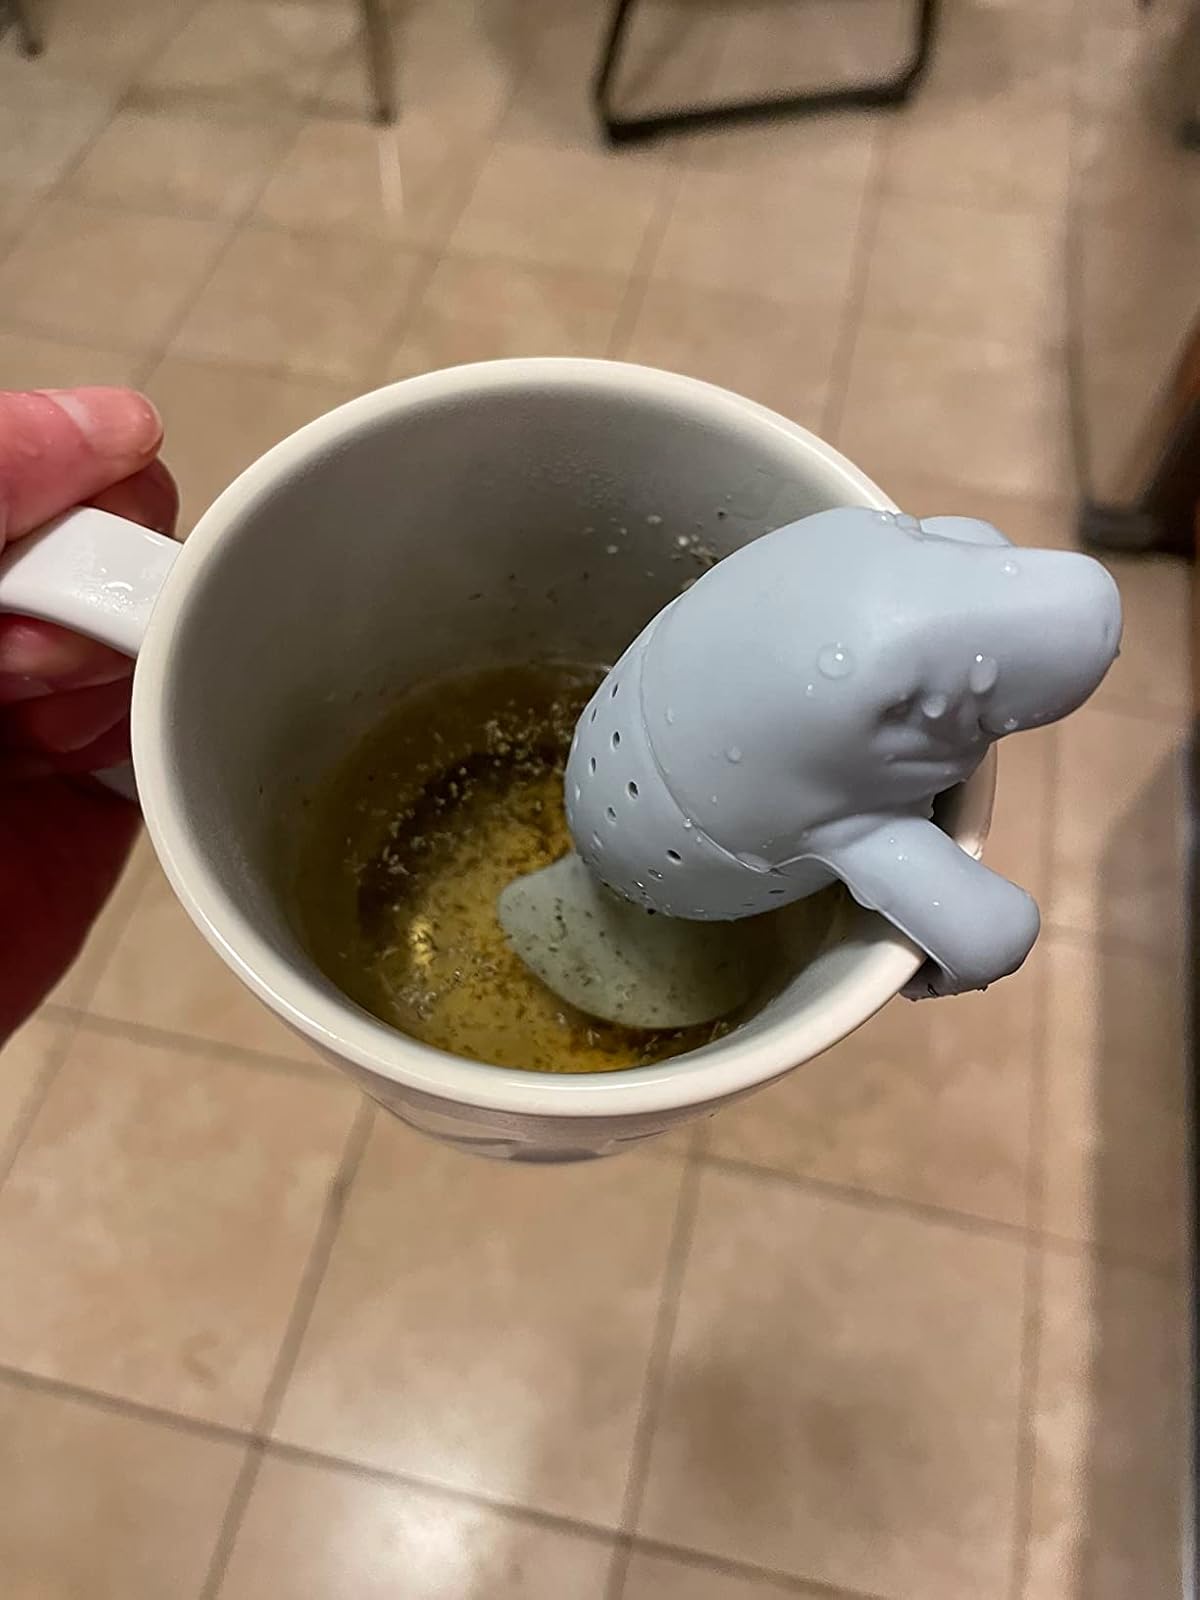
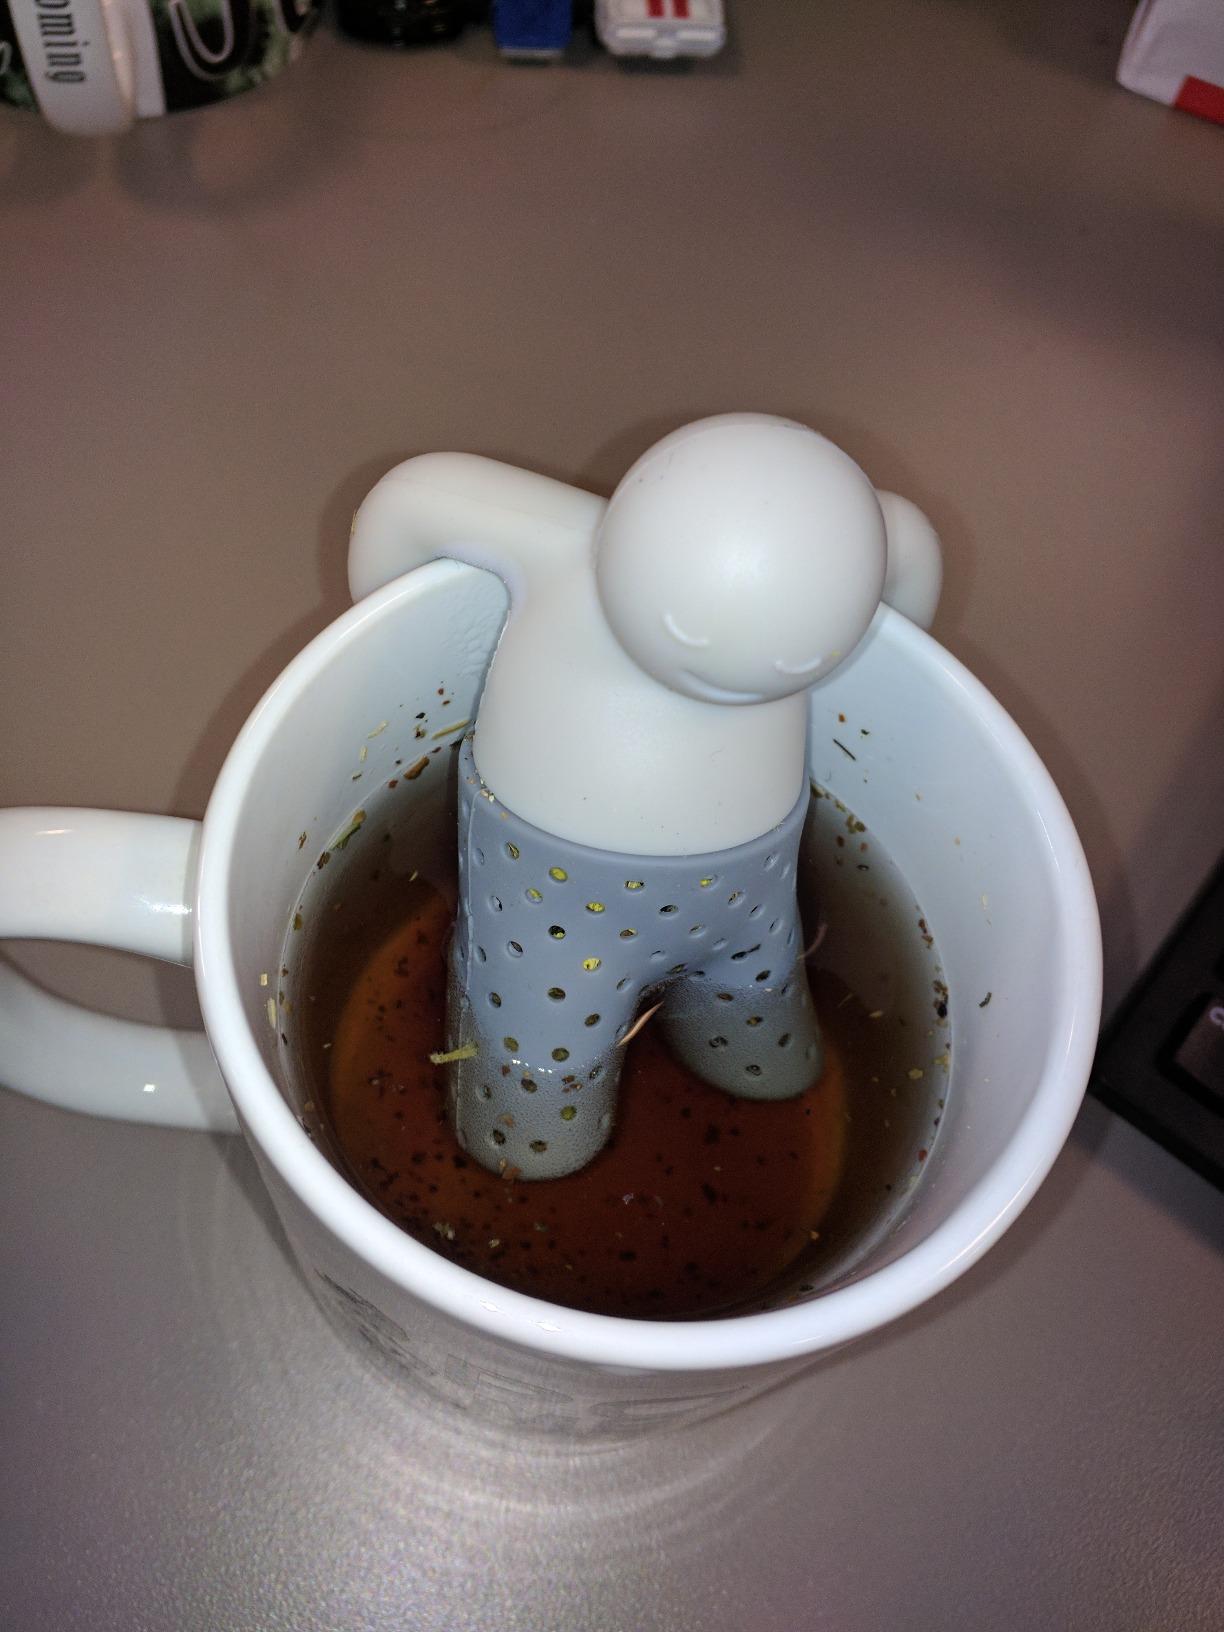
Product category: items_tea
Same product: no